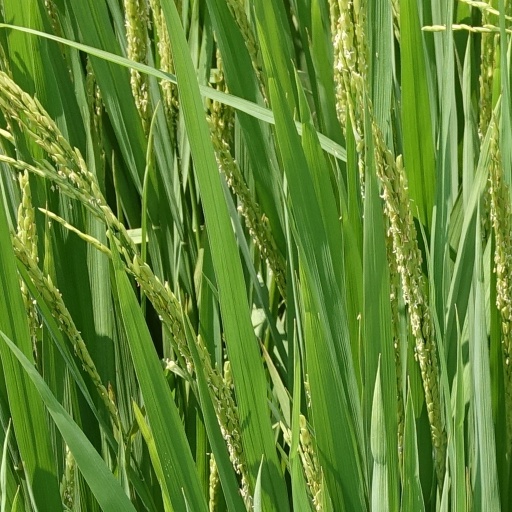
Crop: rice